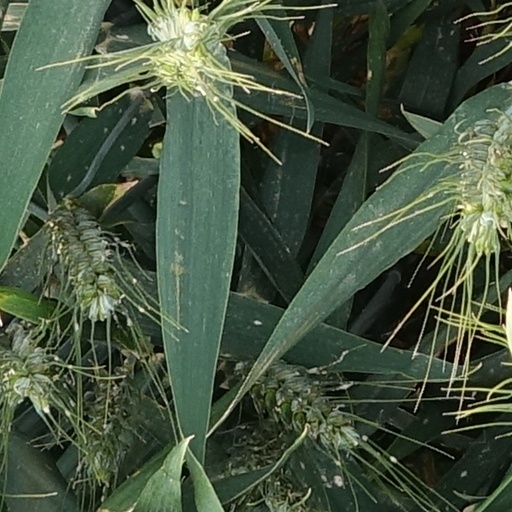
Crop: wheat